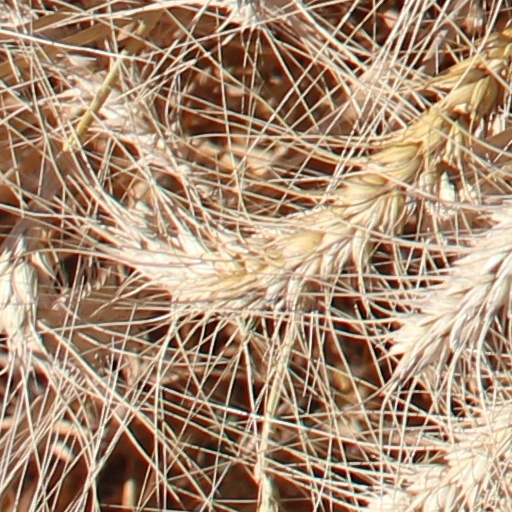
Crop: wheat